Obstacle problem

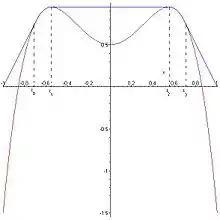
Solution of a one-dimensional obstacle problem. Notice how the solution stays superharmonic (concave down in 1-D), and matches derivatives with the obstacle (which is the formula_33 condition)

The solution to the obstacle problem has formula_33 regularity, or bounded second derivatives, when the obstacle itself has these properties. More precisely, the solution's modulus of continuity and the modulus of continuity for its derivative are related to those of the obstacle.